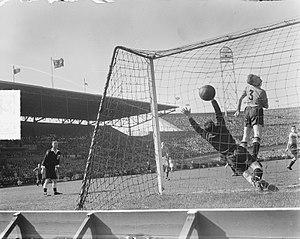
Nederland tegen Belgie 5-3
L'équipe de Belgique de football ne remporte qu'une seule victoire en 1951 et a tendance, tout comme au cours des années 1920, à souffler le chaud et le froid durant cette décennie.